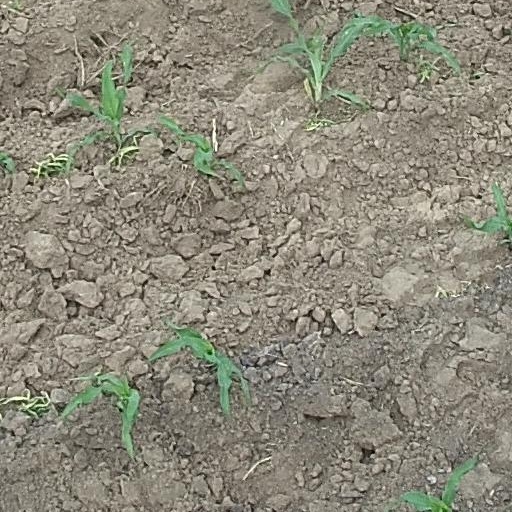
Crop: maize; corn